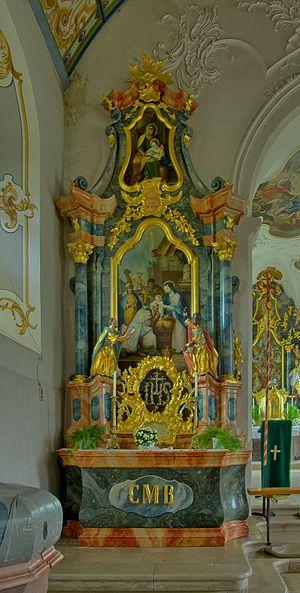
Johann Georg Pfunner, né entre 1713 et 1716 à Schwaz dans le Tyrol autrichien et mort le 24 mai 1788 à Fribourg-en-Brisgau, est un peintre rococo austro-allemand et un des premiers peintres classicistes. Il a travaillé principalement dans le Pays de Bade allemand, ainsi qu'en Alsace.